Adhai Din Ka Jhonpra

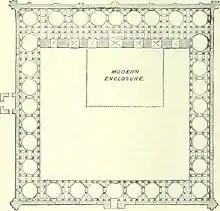
Plan of the building

The structure is among the earliest examples of the Indo-Islamic invasion architecture. It was designed by Abu Bakr of Herat, an architect who accompanied by Muhammad Ghori. The structure was built almost entirely by Hindu masons, under the supervision of Islamic managers.